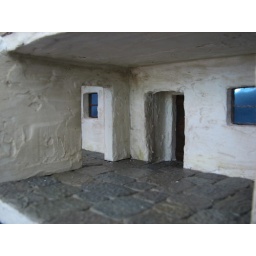
Looking toward the bedroom in the miniature Irish cottage. The 'slate' floor is textured cardboard, painted and sealed.